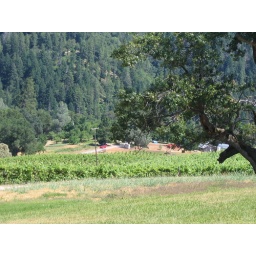
From the main house, you can see my red car in the distance.